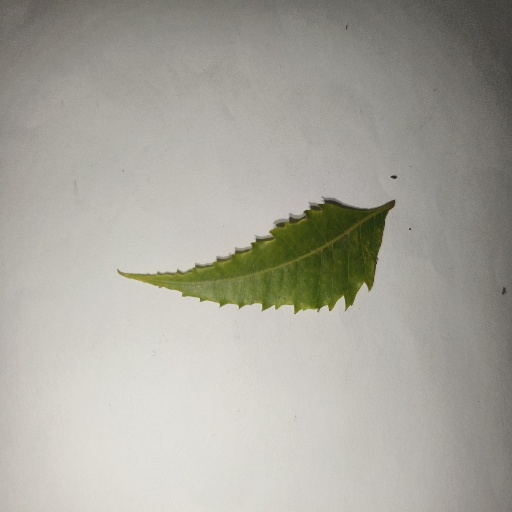
Species: Neem
Leaf condition: Yellow Leaf